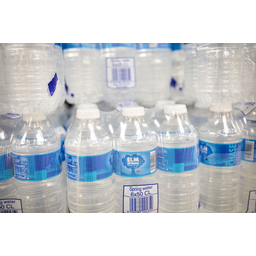
Label: bottles